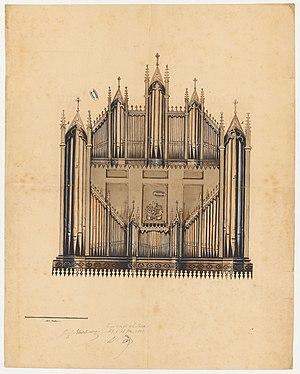
La cathédrale Saint-Étienne de Metz est la cathédrale catholique du diocèse de Metz, dans le département français de la Moselle en région Grand Est.